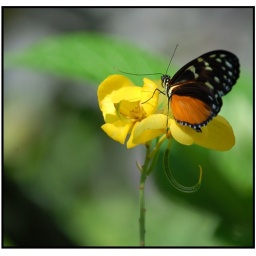
butterfly in yellow flower